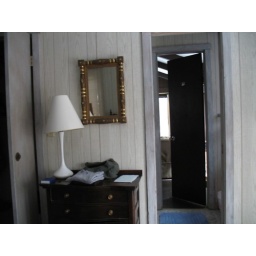
Wall opposite the bed in master bedroom